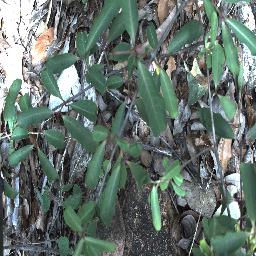
Label: rubber_vine